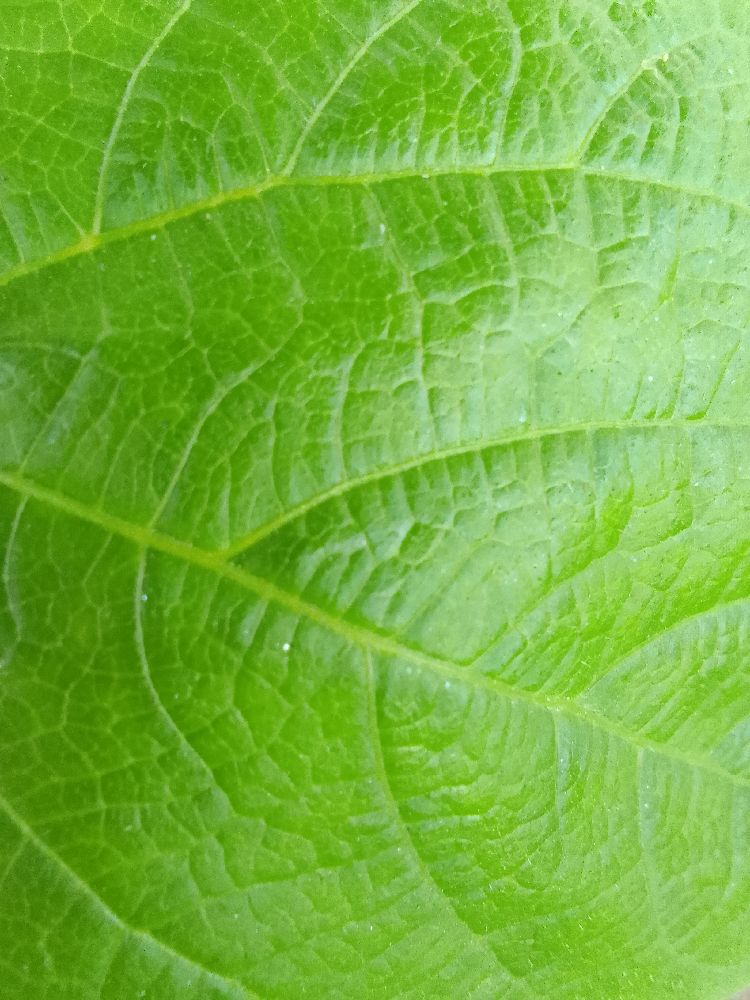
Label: healthy